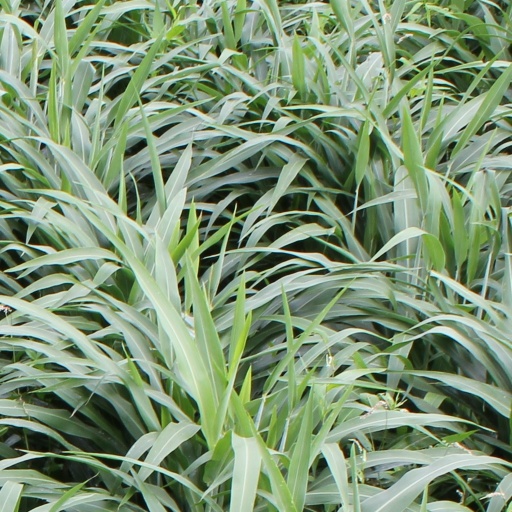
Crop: sorghum